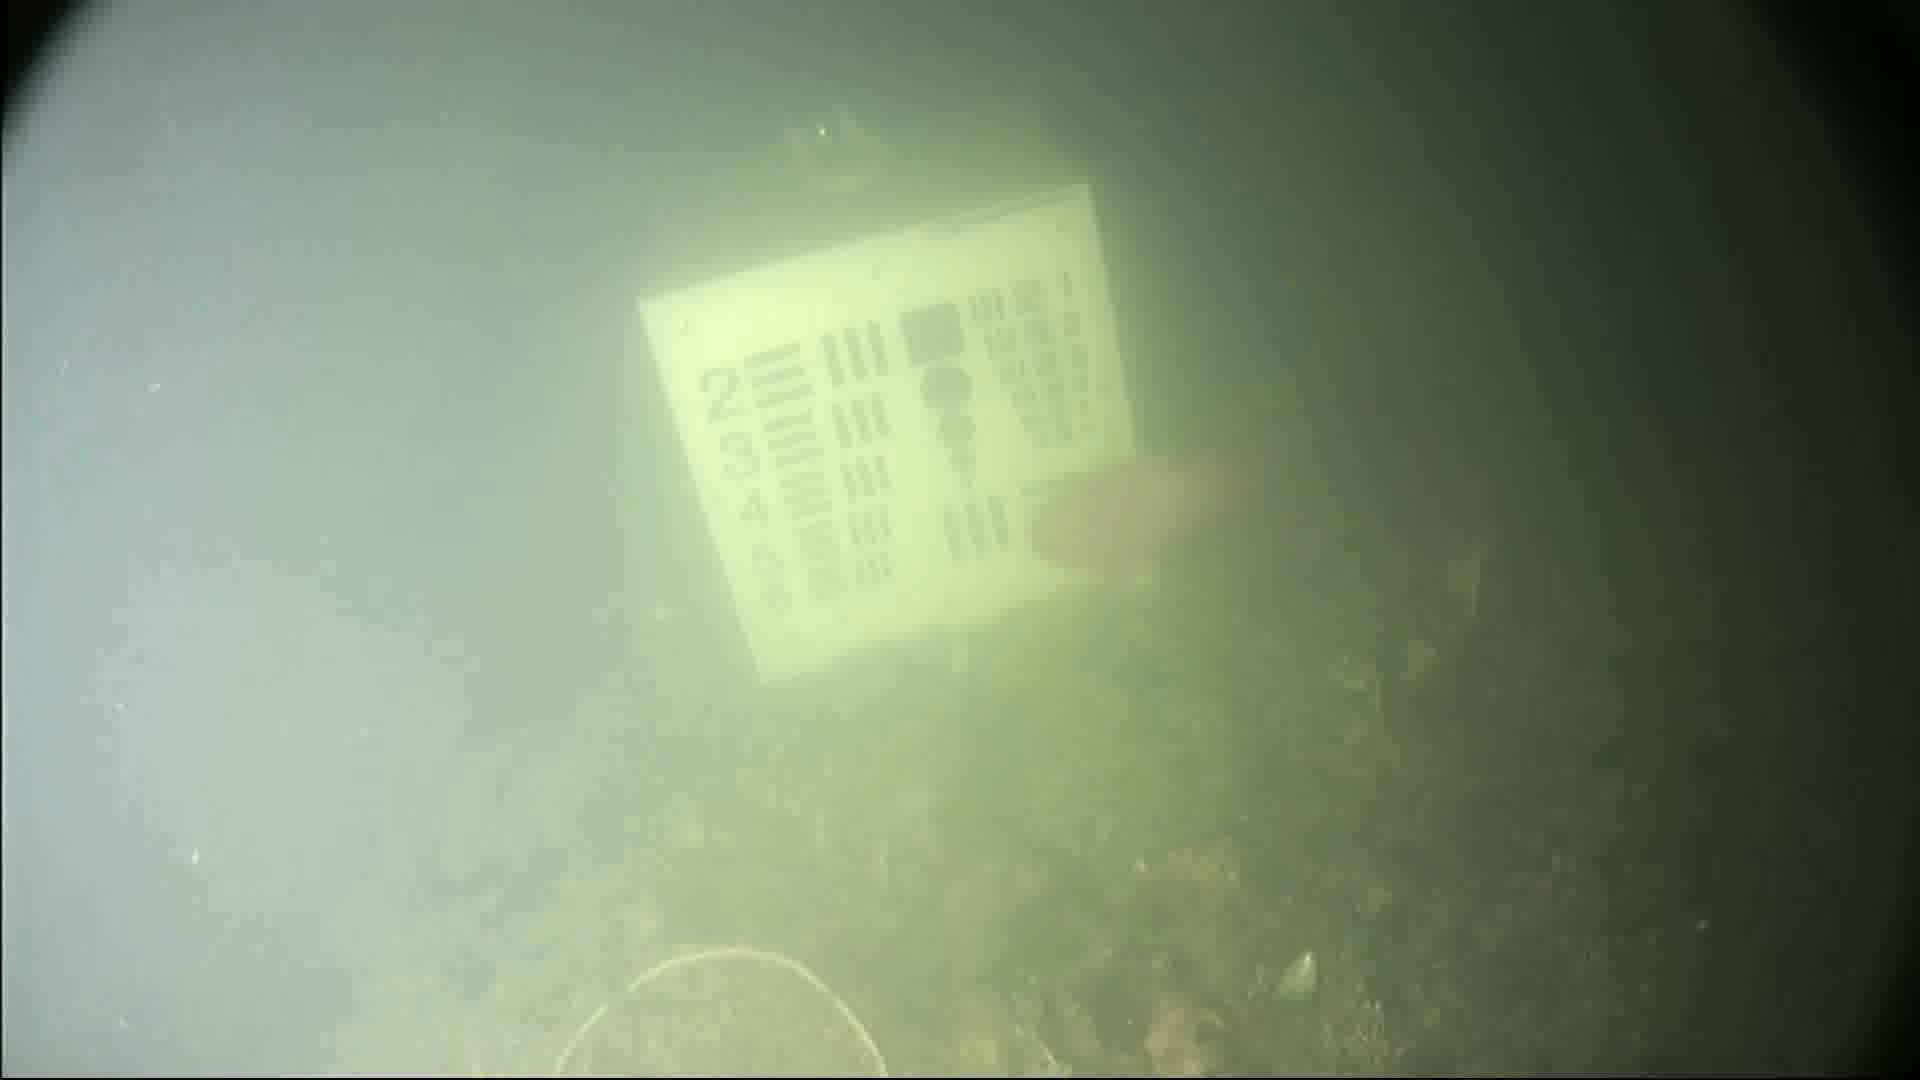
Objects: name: fish